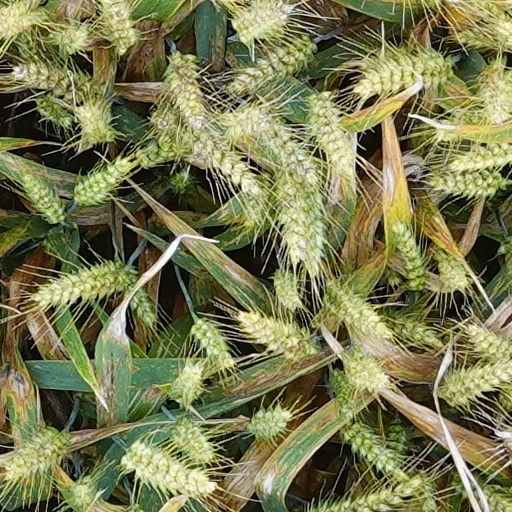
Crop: wheat